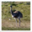
Label: bird